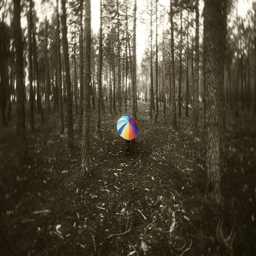
A person standing in a forest with a colorful umbrella.
a person holding a colorful umbella in the woods
A brightly colored umbrella held in an otherwise black and white forest.
A person in heavily wooded area with an umbrella.
A black and white photo of woods with the exception of a colorful umbrella in the middle.